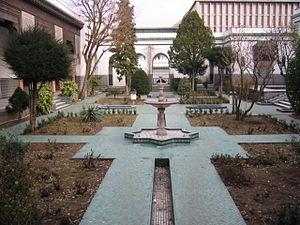
Jardin, Mosquée de Paris.
La grande mosquée de Paris est une mosquée française construite dans le style hispano-mauresque avec un minaret de 33 mètres. Elle est située 6, rue Georges-Desplas dans le quartier du Jardin-des-Plantes du 5ᵉ arrondissement de Paris. La mosquée, inaugurée le 15 juillet 1926, a été fondée par Kaddour Benghabrit. Elle a une place symbolique importante pour la visibilité de l'islam et des musulmans en France. Elle est la plus ancienne mosquée de France métropolitaine.